3D human–computer interaction

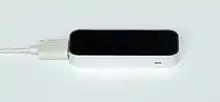
Leap Motion Controller

The Leap Motion is a system of tracking of hands, designed for small spaces, allowing a new interaction in 3D environments for desktop applications, so it offers a great fluidity when browsing through three-dimensional environments in a realistic way.